Baiga

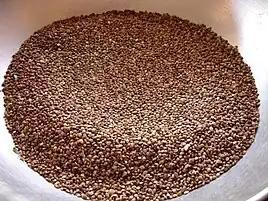

It is believed that the ancestors of the Baigas spoke an Austroasiatic language, however no trace of it is left now. Some Baigas (specifically those from the Mandla district) have mentioned "Baigani" as their mother tongue in the past: Baigani is now recognised as a variety of Chhattisgarhi influenced by Gondi. Most Baigas speak Hindi, and some of them also know a few local languages such as Gondi and Marathi depending on the region where they live.